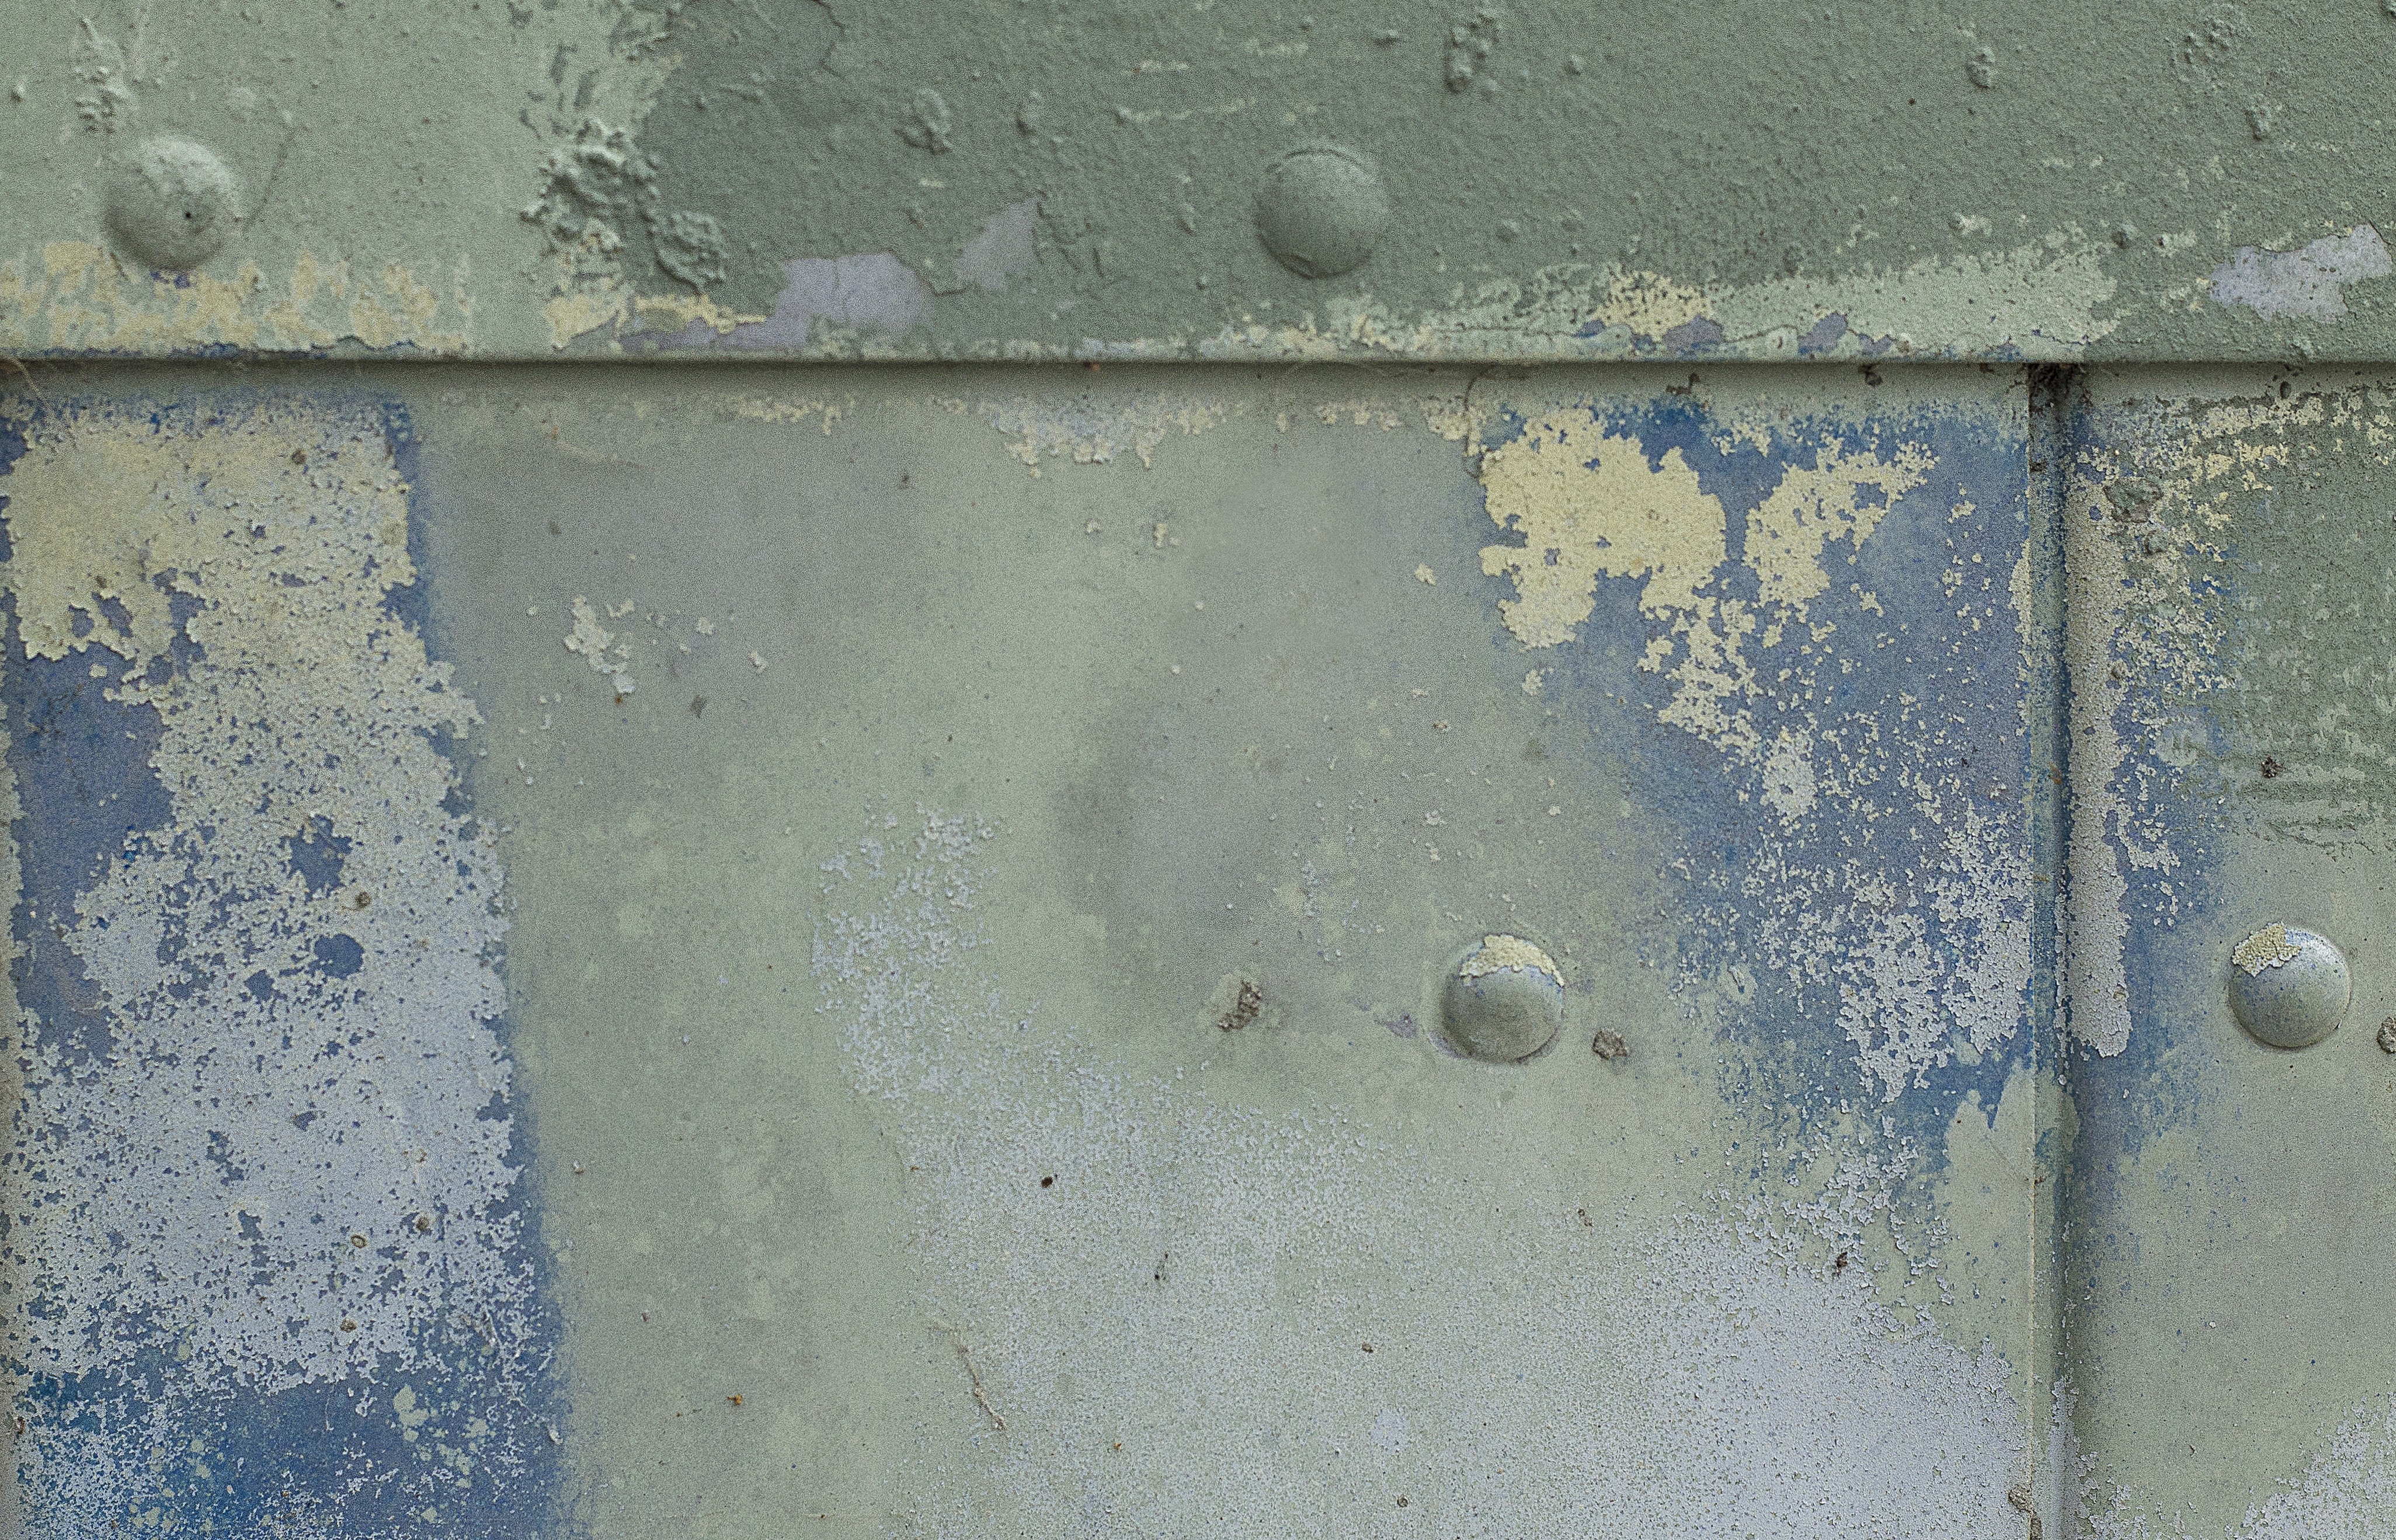
grungy, texture, floor, wall, asphalt, green, metal, grunge, blue, material, concrete, weathered, fungus, background, aging, painted, mold, peeling, metallic, aged, plaster, corrosion, flooring, corrode, road surface, oxidization, oxidize, metal texture